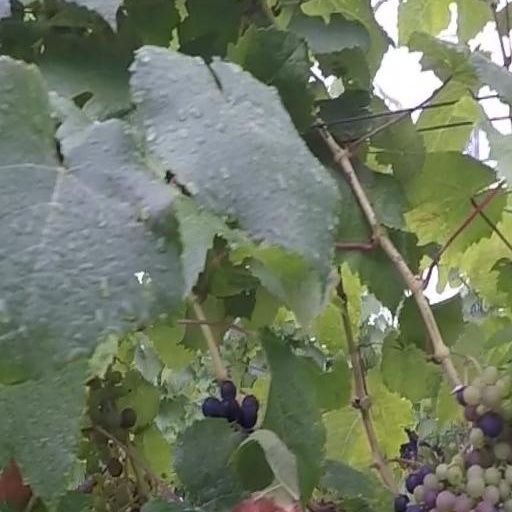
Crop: grape